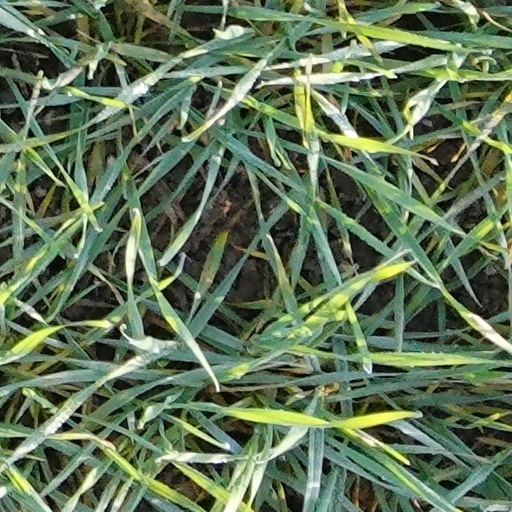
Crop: wheat